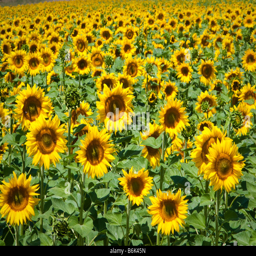
a field of ripe sunflowers